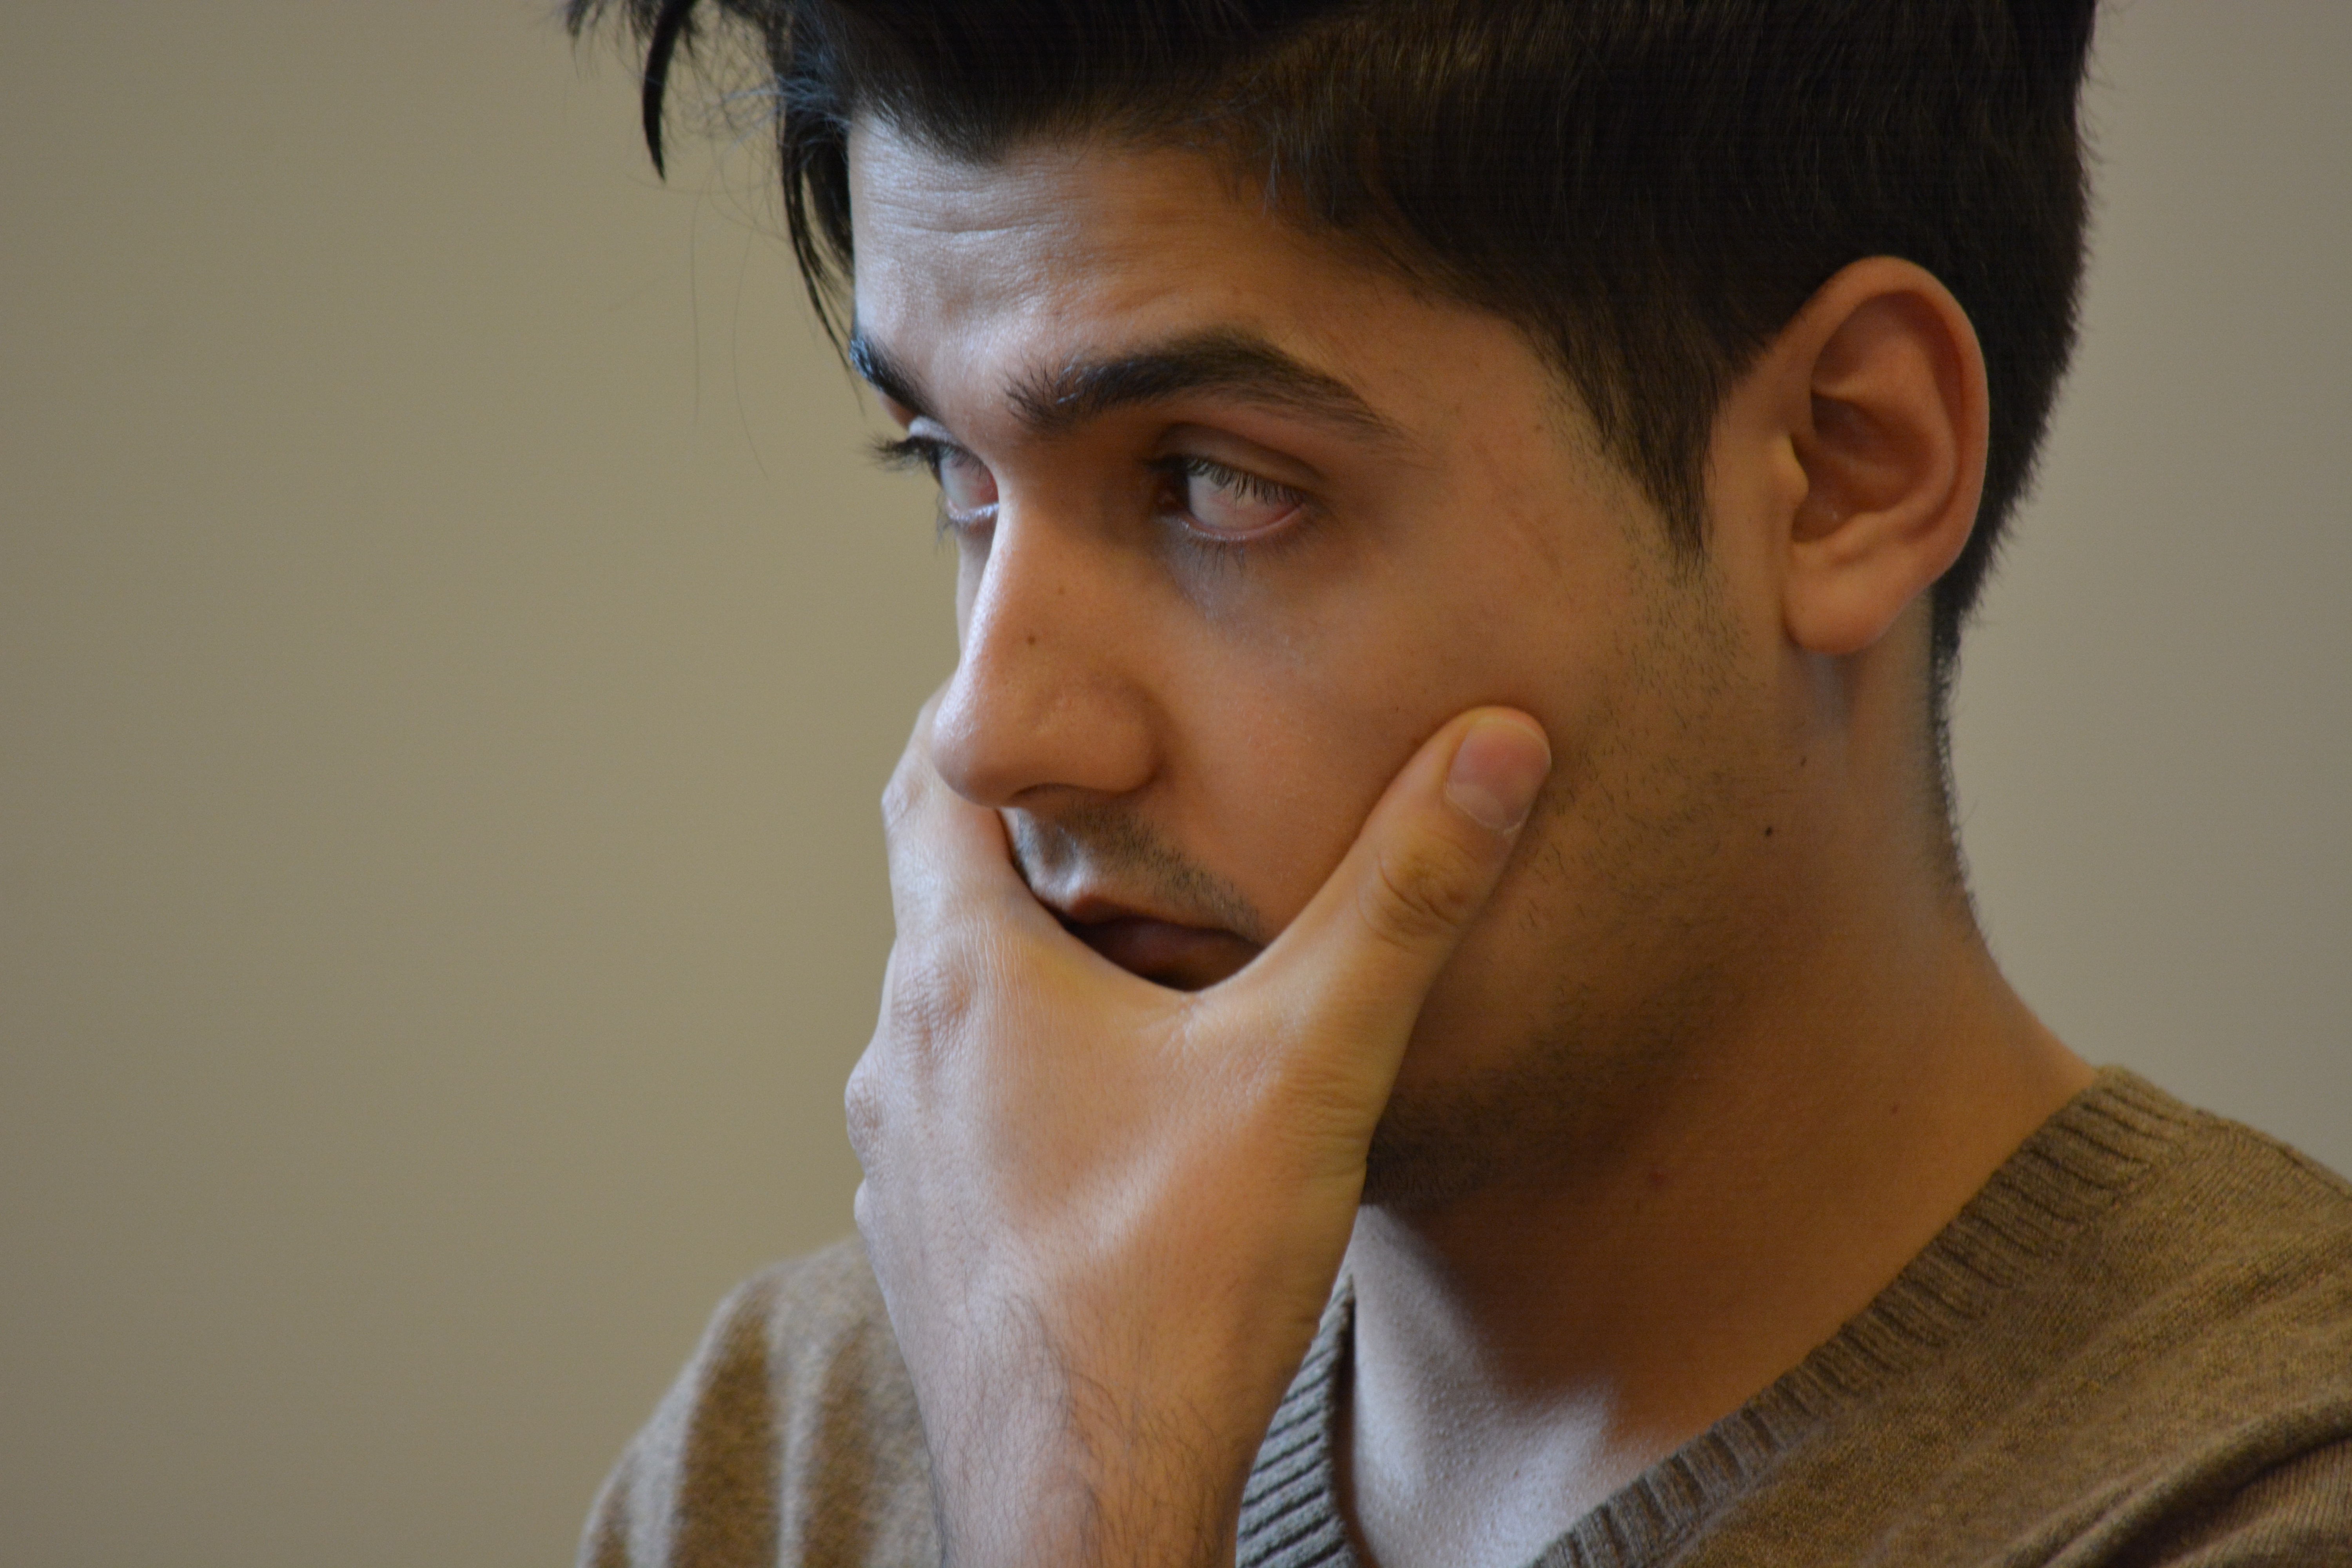
man, person, girl, woman, hair, male, portrait, model, ear, thoughtful, facial expression, hairstyle, smile, mouth, close up, human body, face, nose, eye, head, skin, beauty, organ, emotion, afghan, skeptical, interaction, photo shoot, sense, listening to, human action